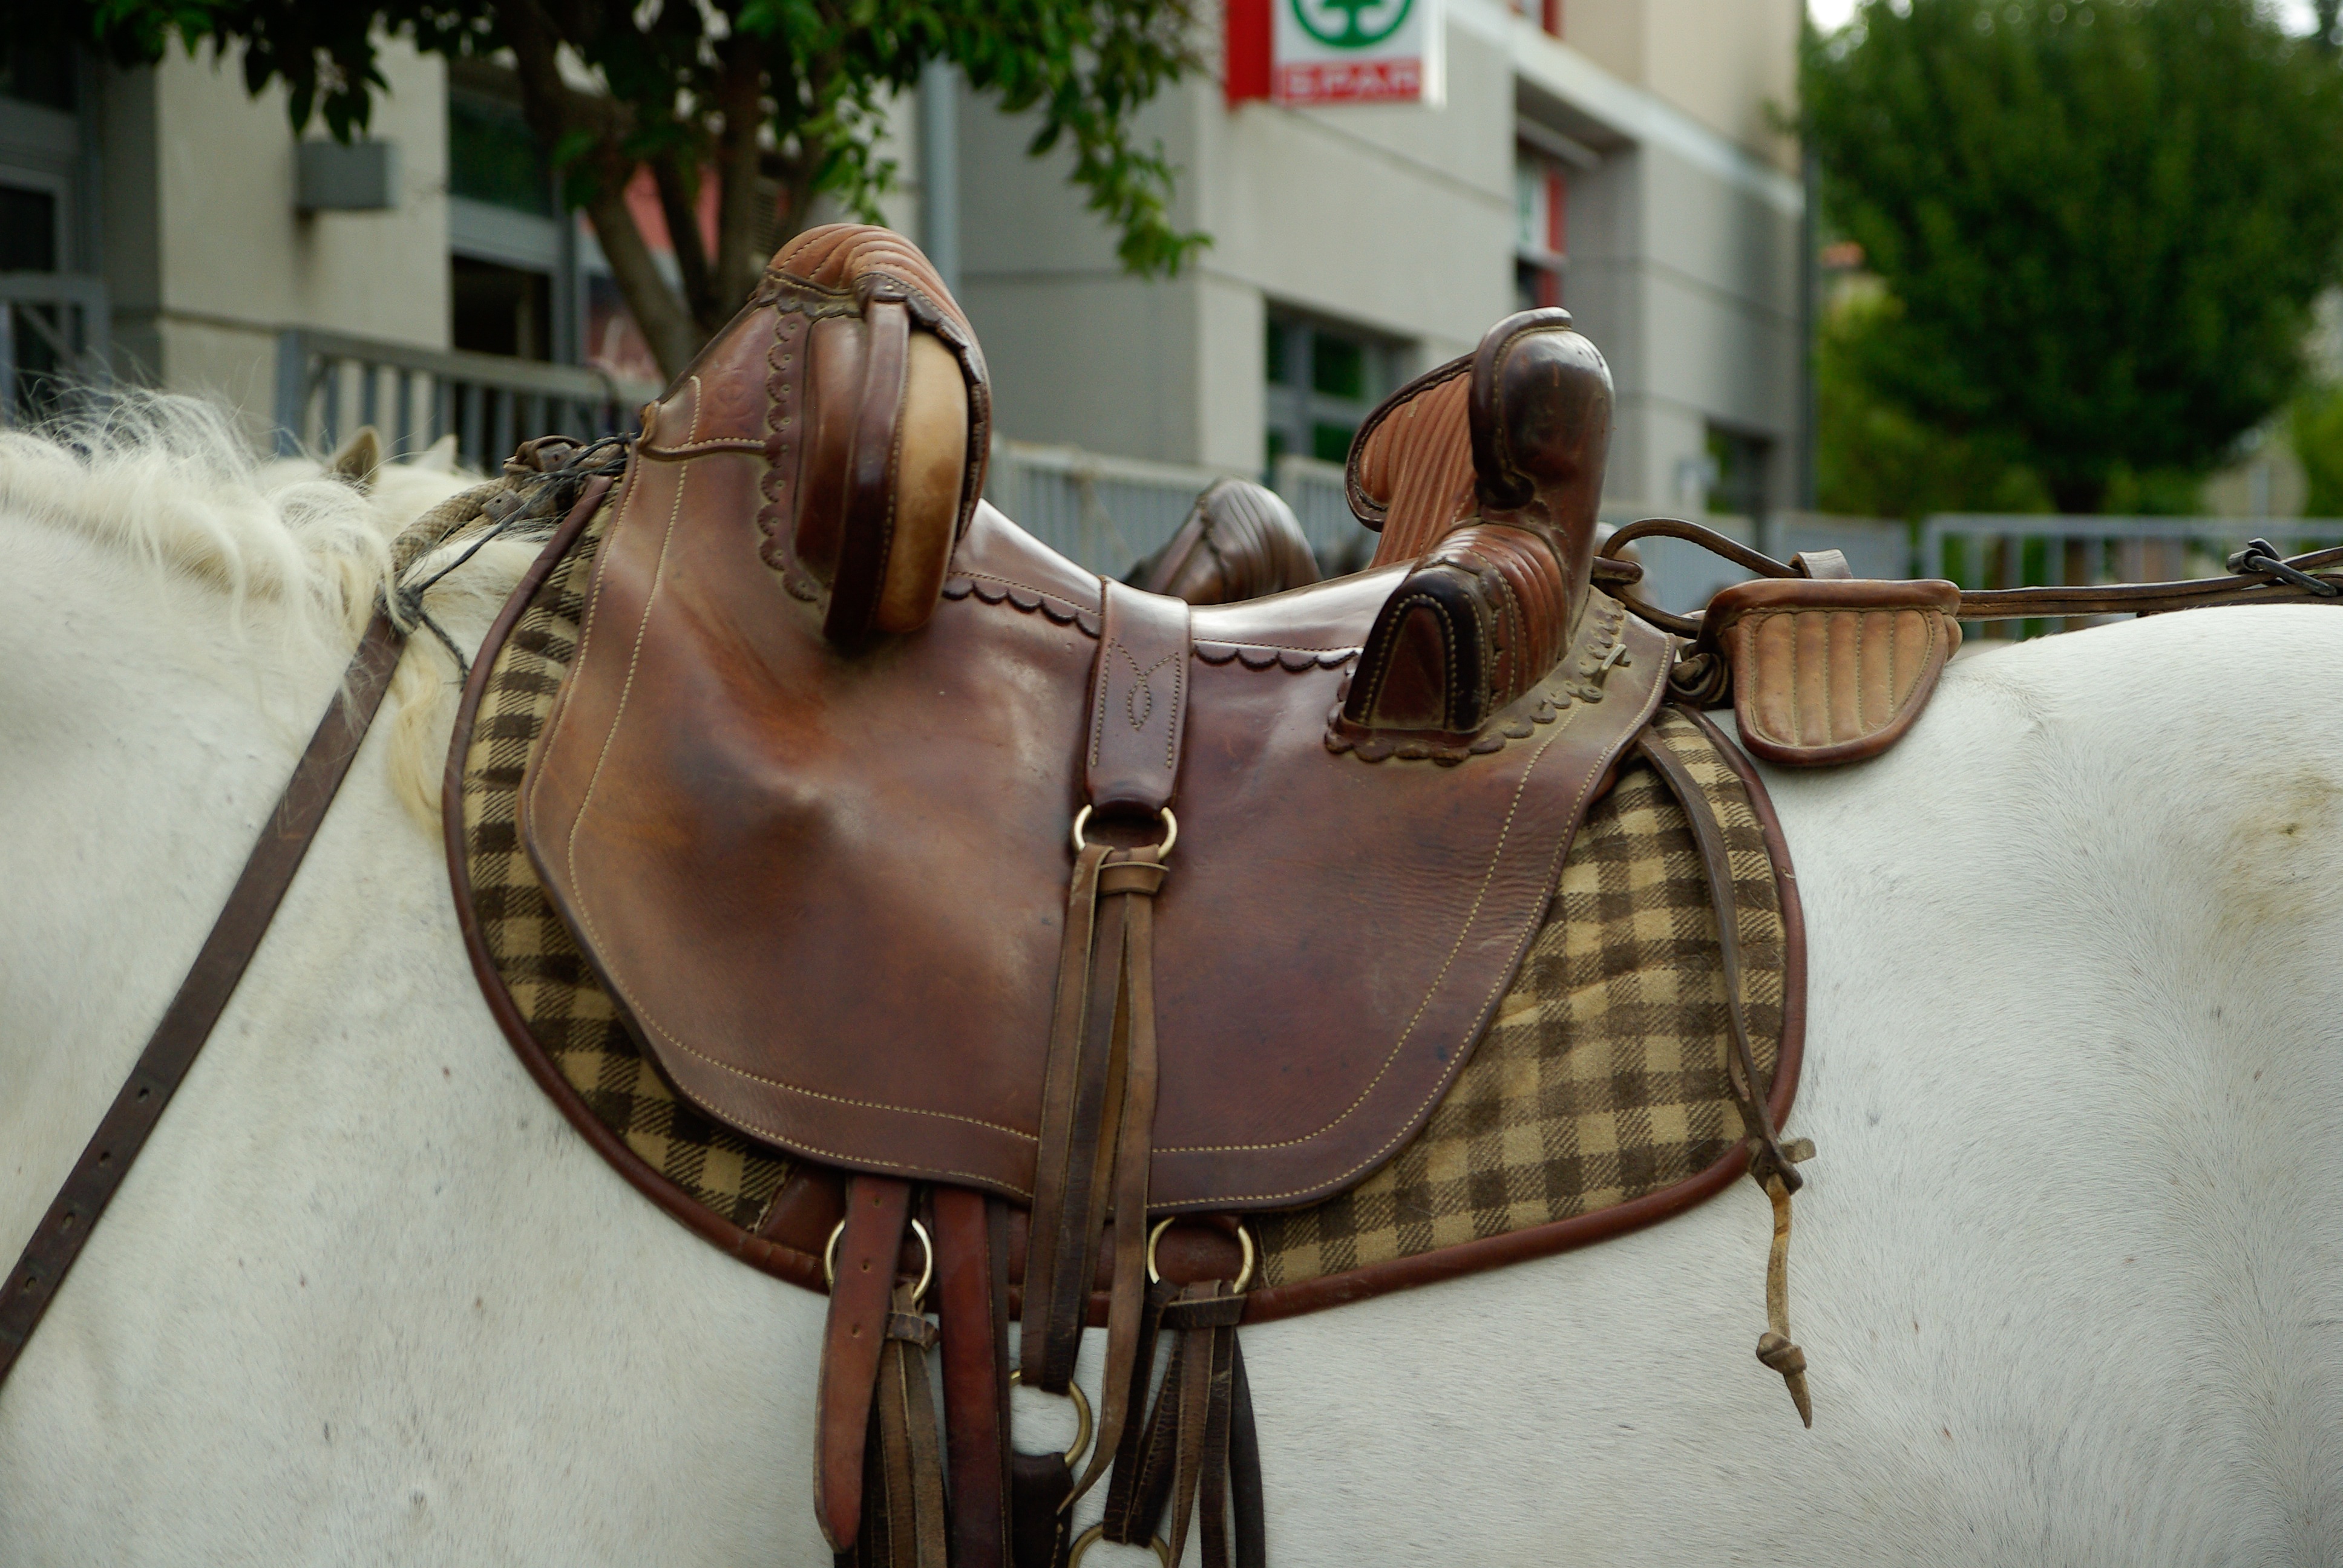
leather, vehicle, horse, rein, handbag, bridle, art, saddle, camargue, horse harness, horse tack